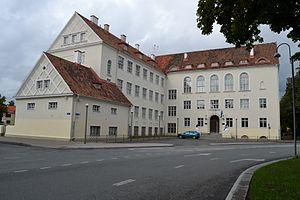
Herbert Voldemar Johanson est un architecte estonien.